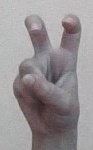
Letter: toot